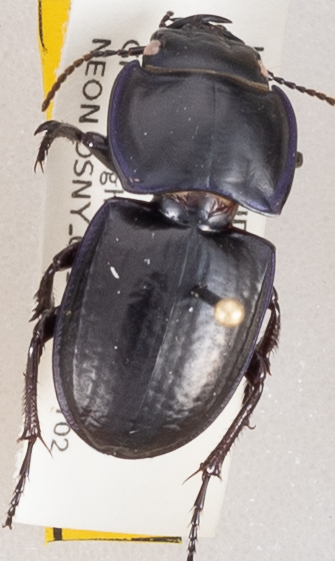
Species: Pasimachus sublaevis
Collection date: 2019-07-02
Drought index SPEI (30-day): -0.23
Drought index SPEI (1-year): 0.576
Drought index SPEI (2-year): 1.118